Artur von Casimir

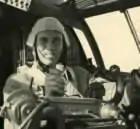
Artur von Casimir at the controls of a Heinkel He 111

Von Casimir was shot down by two Hawker Hurricane fighters from the British No. 46 Squadron RAF during an attack on Skånland in Troms on 29 May 1940. He made an emergency landing at Ulsvåg in Nordland and was captured. Von Casimir was first held as a prisoner of war by the Norwegians, before being transferred to British custody.